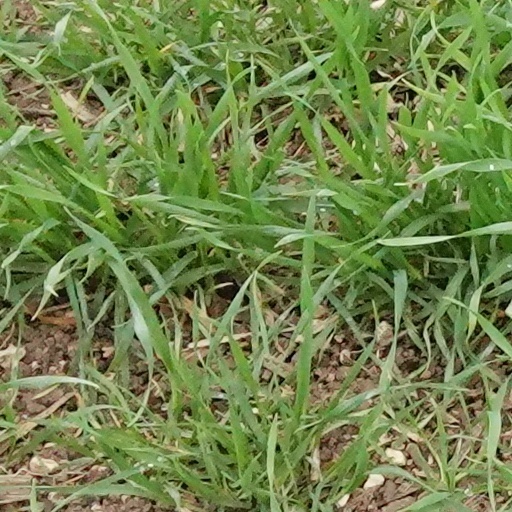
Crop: wheat